Little Llwygy Farmhouse, Cwmyoy

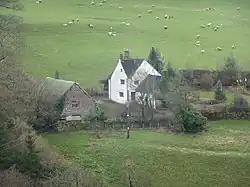
"High up and lonely on the hillside"

Little Llwygy Farmhouse, Cwmyoy, Monmouthshire, Wales, is a farmhouse of two building dates, the earlier of the 15th century, the latter of the 17th. The farmhouse is a Grade II* listed building.